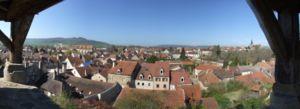
Vue panoramique de Vitteaux à partir de la tour de guet du vieux château, Vitteaux, Côte-d'Or, Bourgogne, FRANCE
Vitteaux est une commune française située dans le département de la Côte-d'Or, en région Bourgogne-Franche-Comté.